Hubert Badanai

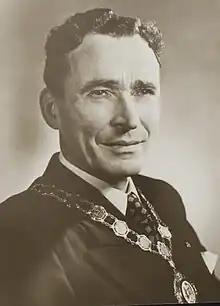
Badanai in 1949

Hubert Badanai (11 January 11, 1895 – 19 September 1986), born Umberto Badanai; was a Canadian automobile dealer and politician. He was the first Italian born member of Canadian Federal Parliament.